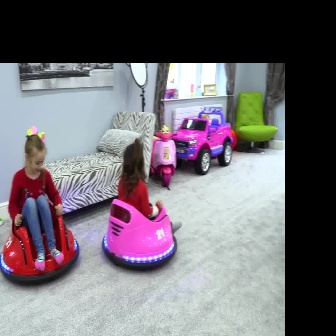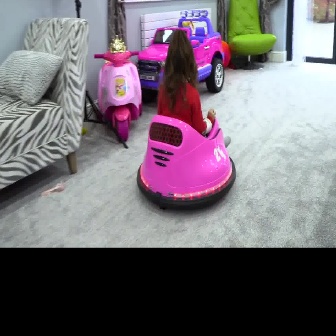
  Please identify the target specified by the bounding box [101,195,176,270] in the first image and locate it in the second image. Return the coordinates in [x_min,y_min,x_max,y_max] format.
Answer: [137,111,235,210]